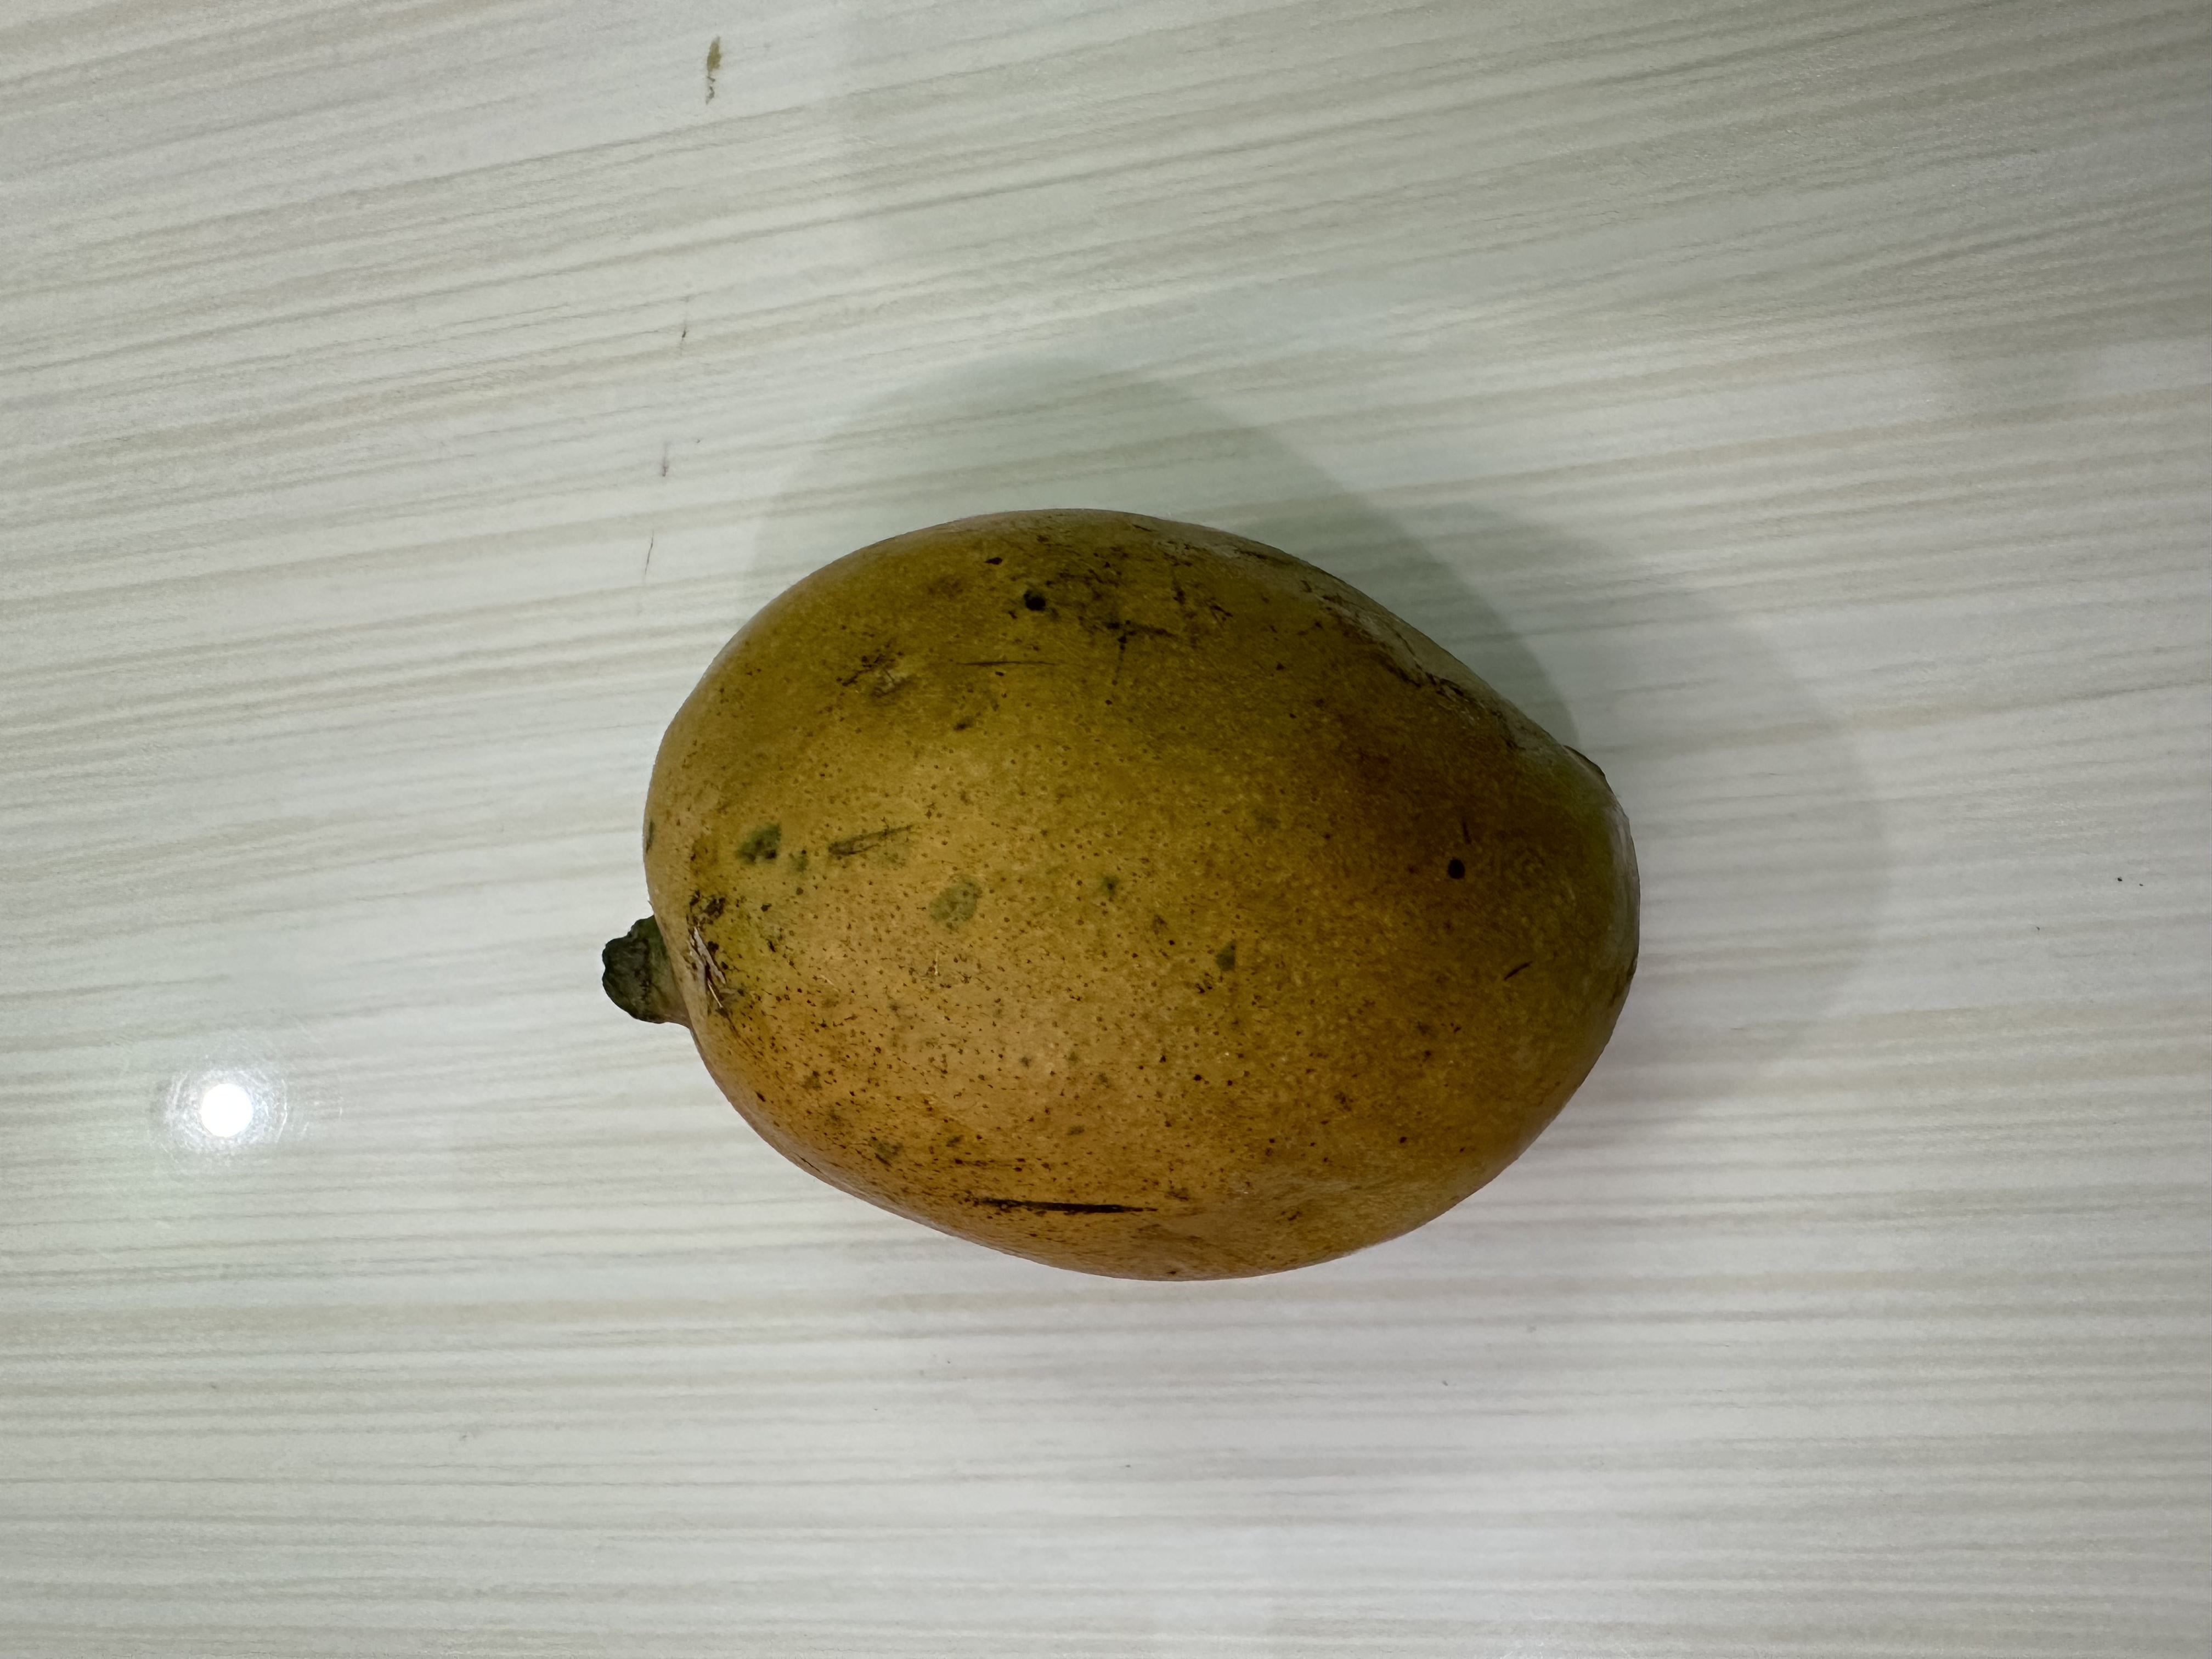
Mango variety: Nilambori